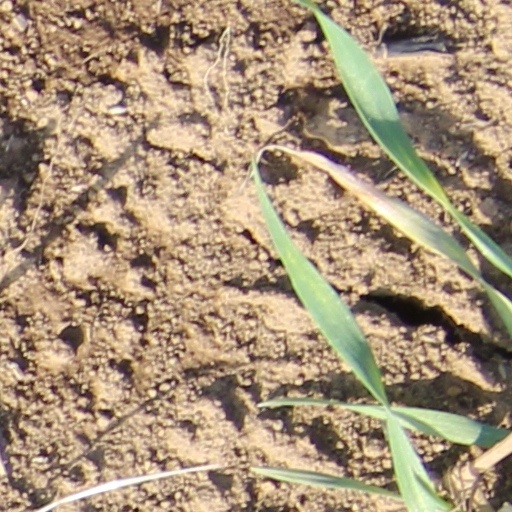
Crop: wheat